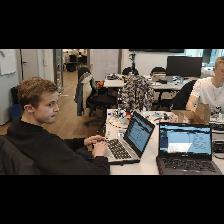
Label: Human